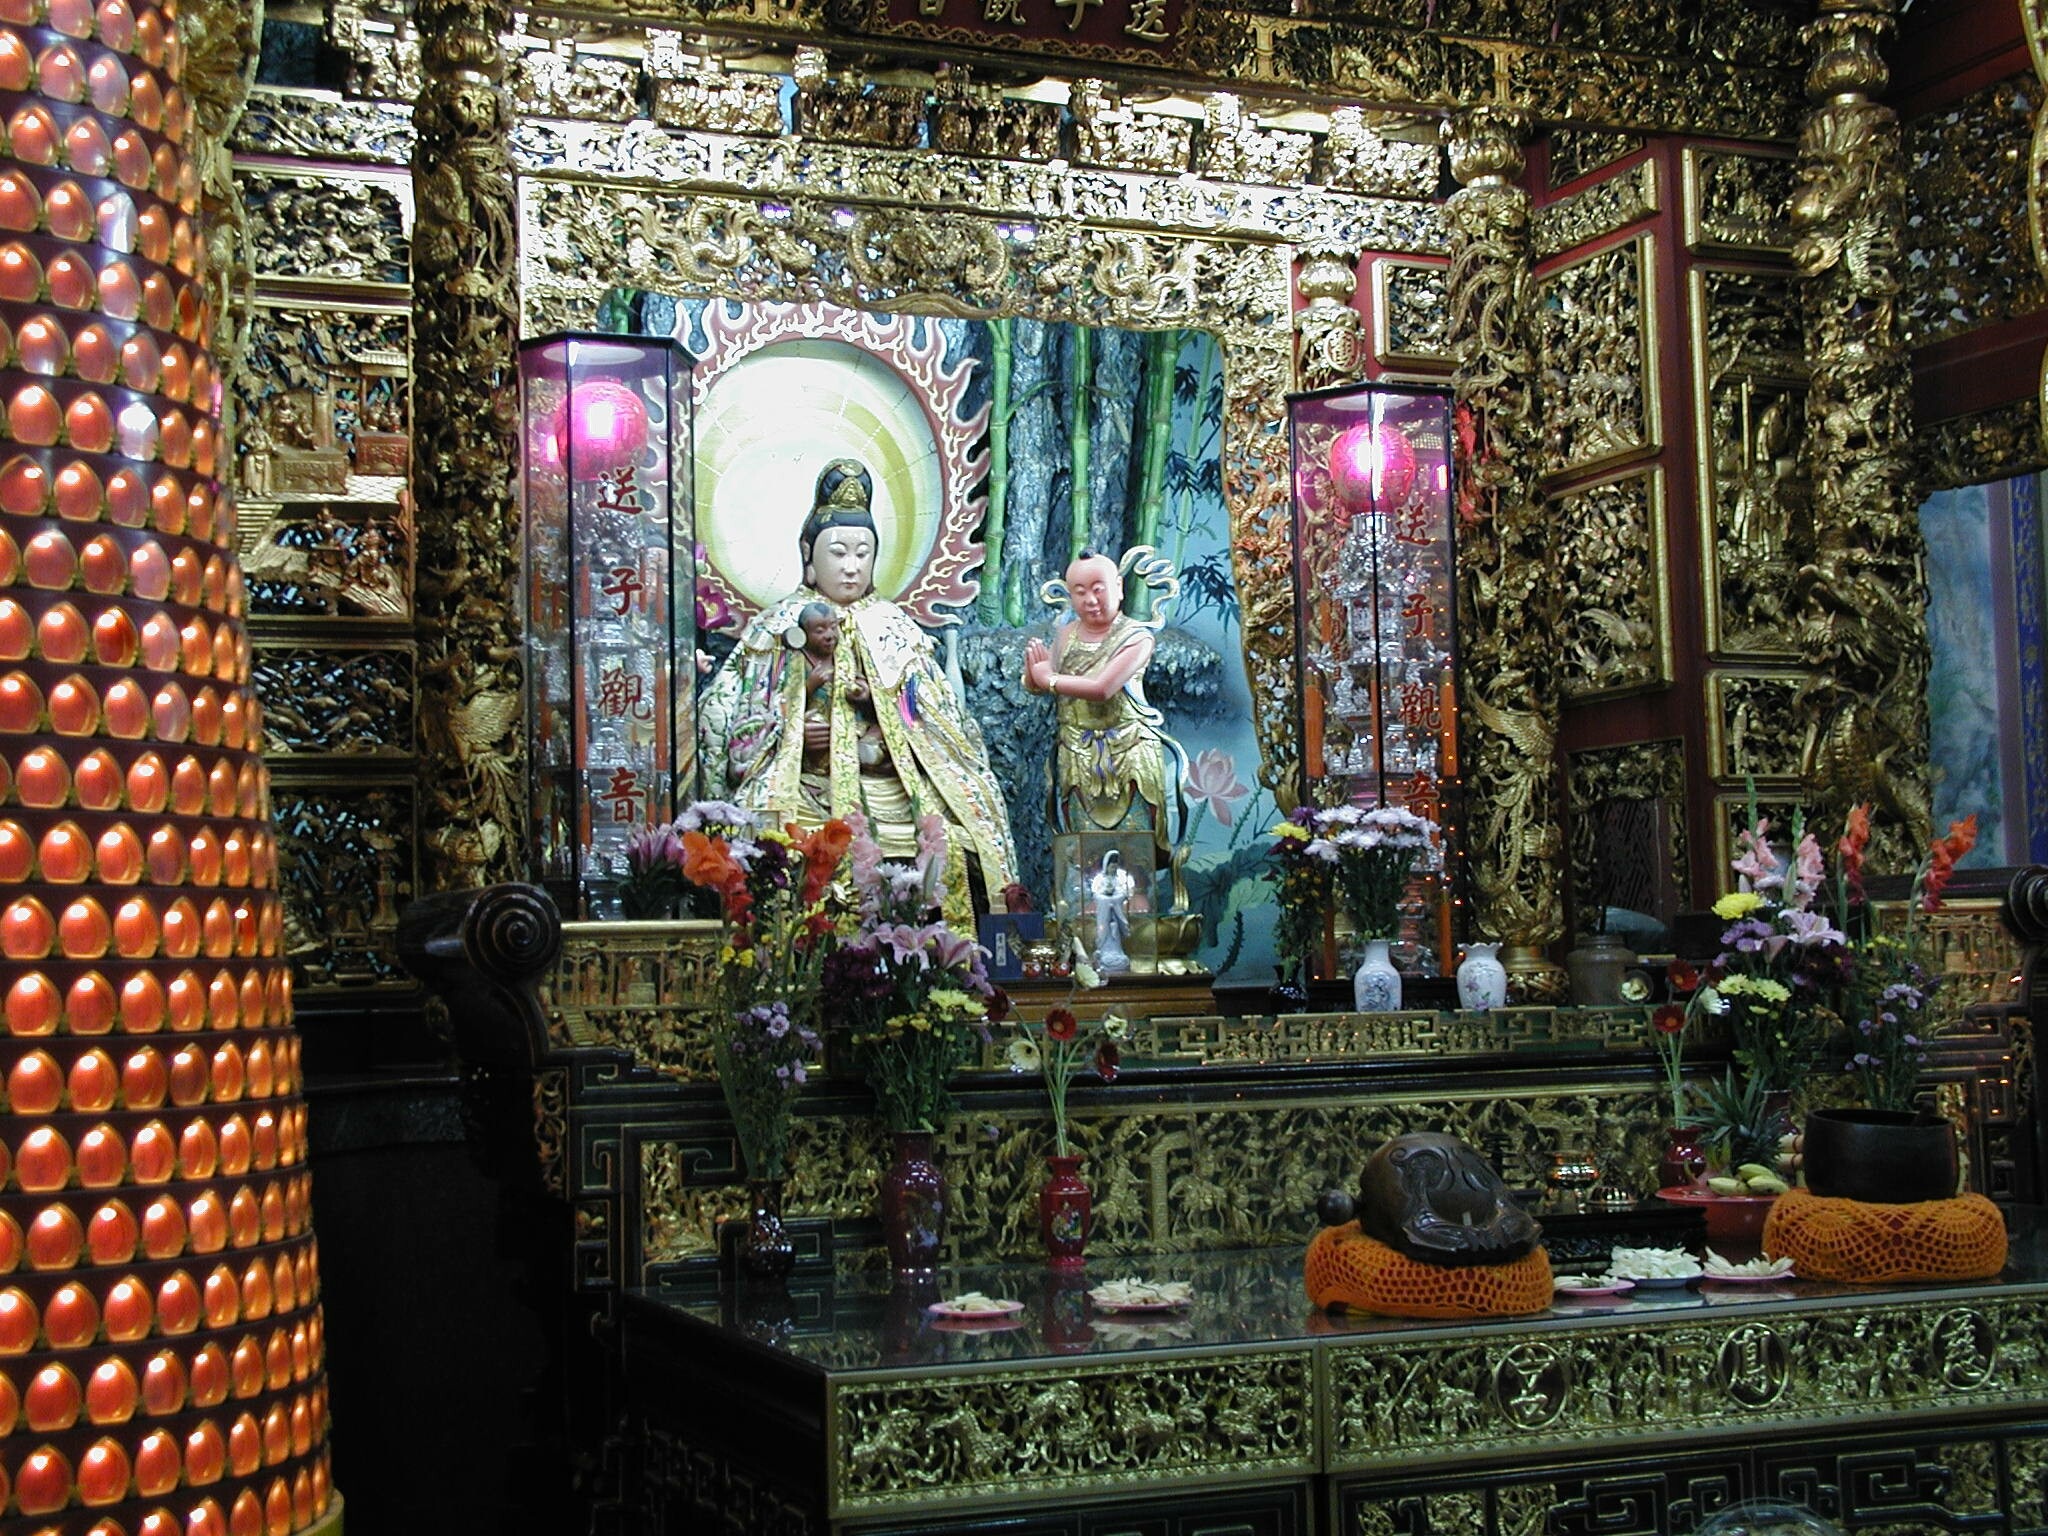
building, buddhist, buddhism, asia, place of worship, temple, altar, shrine, worship, retail, indochina, hindu temple